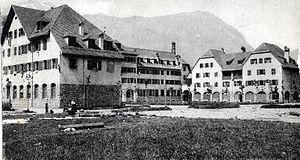
Phalanstère d'UGITECH conçu par Maurice Braillard
Ugitech est une entreprise spécialisée dans les produits longs en aciers inoxydables et en alliages, filiale du groupe Schmolz + Bickenbach, au sein duquel elle est couplée à Deutsche Edelstahlwerke. Son acier est utilisé aussi bien dans l’automobile, que dans la construction ou encore dans le médical.